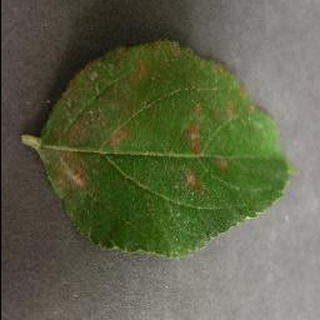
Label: apple_cedar_apple_rust